1972 visit by Richard Nixon to China

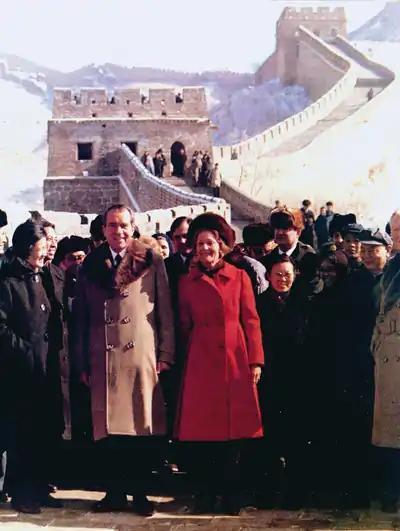
Richard and Pat Nixon with Chinese delegates at the Great Wall

As an observer of the Mao–Nixon meeting, Lord noted Mao's peasant-like sensibilities and self-deprecating humor. Mao spoke simply and inelegantly, but clearly communicated approval of the visit and its diplomatic utility. Lord described Mao's purposeful and episodic language as a "very skillful performance."